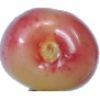
Label: Cherry Rainier 1